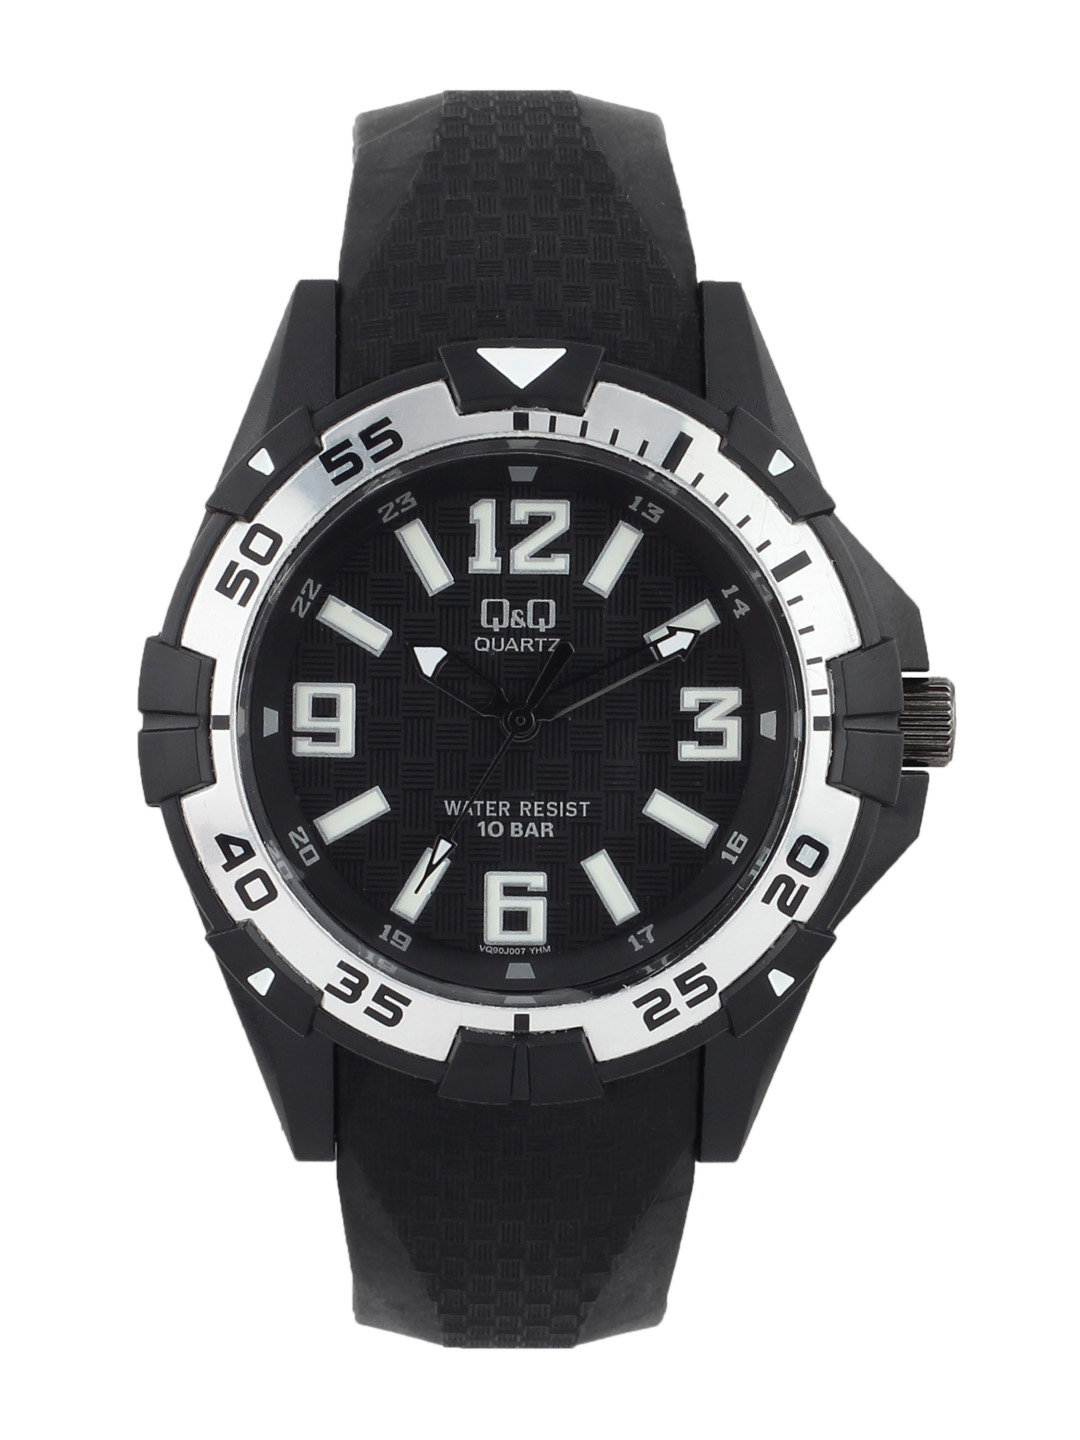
Q&Q Men Black Analog Watch
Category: Accessories / Watches / Watches
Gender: Men
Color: Black
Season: Winter 2016
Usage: Casual